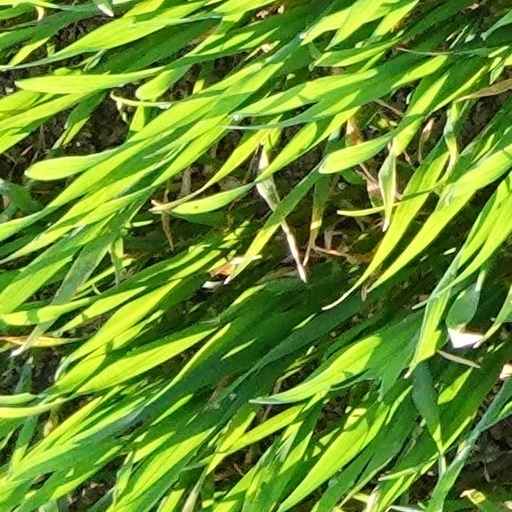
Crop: wheat